Amphibious Construction Battalion 1

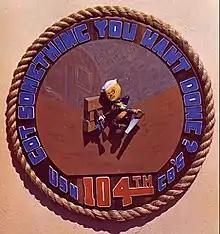
104th NCB WWII insignia (Seabee Museum)

Amphibious Construction Battalion ONE (ACB1 or ACB-1 or PHIBCB 1 or PHIBCB One) is an amphibious construction battalion in the United States Navy based in Coronado, California, and last in type unit. Amphibious Construction Battalion TWO was its sister unit based in Little Creek, Virginia.